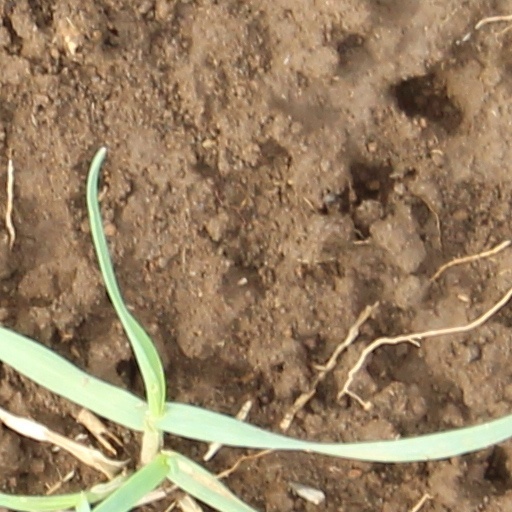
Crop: wheat